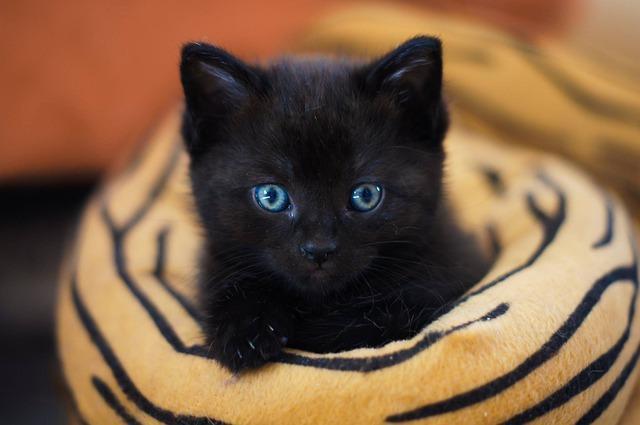
cat